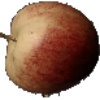
Label: red_apple